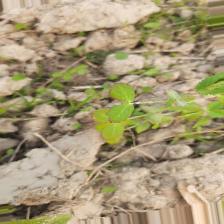
Label: Lentil Rust